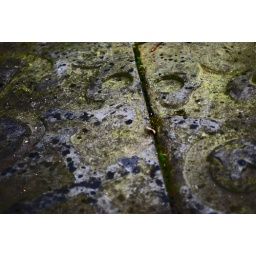
Your headstone in the yard with your black dress and my guitar